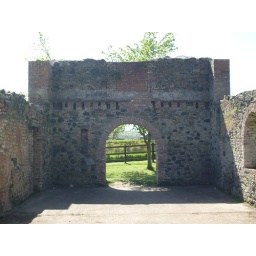
There are signs of old repairs and alterations to the building as seen by the old red brick.